Prussian-Hessian Customs Union

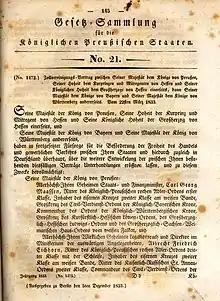
Prussian publication of the 22 March 1833 treaty which unified the Pussian-Hessian and South German Customs Unions.

After the end of the Napoleonic Wars, efforts began at various levels to remove toll and trade barriers within the new German Confederation. The main goal was to increase state revenues. In this context, Prussia began to create a unified customs area when it passed a new customs law in October 1818. With this law, the government began systematically encouraging smaller states in the area of Prussia to join the system. In this context, negotiations took place with various enclaves. On 25 October 1819, the first customs treaty resulting from these discussions was signed with Schwarzburg-Sondershausen. This was followed by treaties with Schwarzburg-Rudolstadt on 24 June 1822, with Saxe-Weimar-Eisenach regarding the regions of Allstedt and Oldisleben on 27 June 1823, with the Principality of Lippe regarding the regions of Lipperode, Cappel, and Grevenhagen in June 1826, and with Mecklenburg-Schwerin regarding Rossow, Netzband und Schönberg on 2 December 1826.